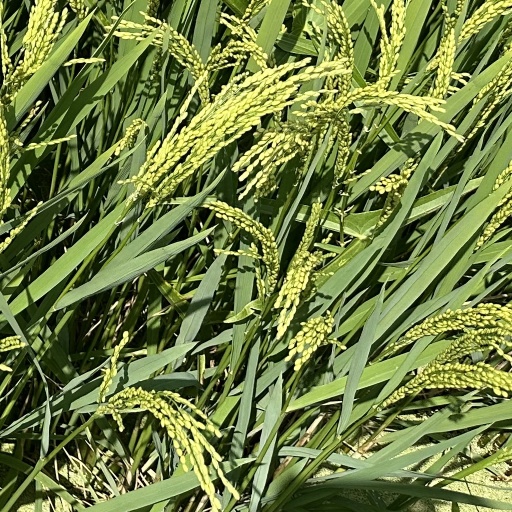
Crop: rice